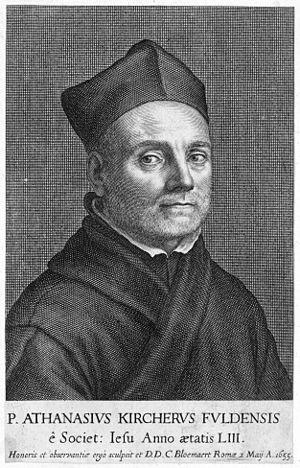
Athanasius Kircher, né le 2 mai 1602 à Geisa, près de Fulda et décédé le 27 novembre 1680 à Rome, est un prêtre jésuite allemand. Orientaliste distingué, et esprit éminemment encyclopédique, Kircher est un des savants les plus importants de l'époque baroque.
Les égyptologues sont des spécialistes des études sur l'Égypte antique, notamment des archéologues, des papyrologues, des épigraphies et des historiens.